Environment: real
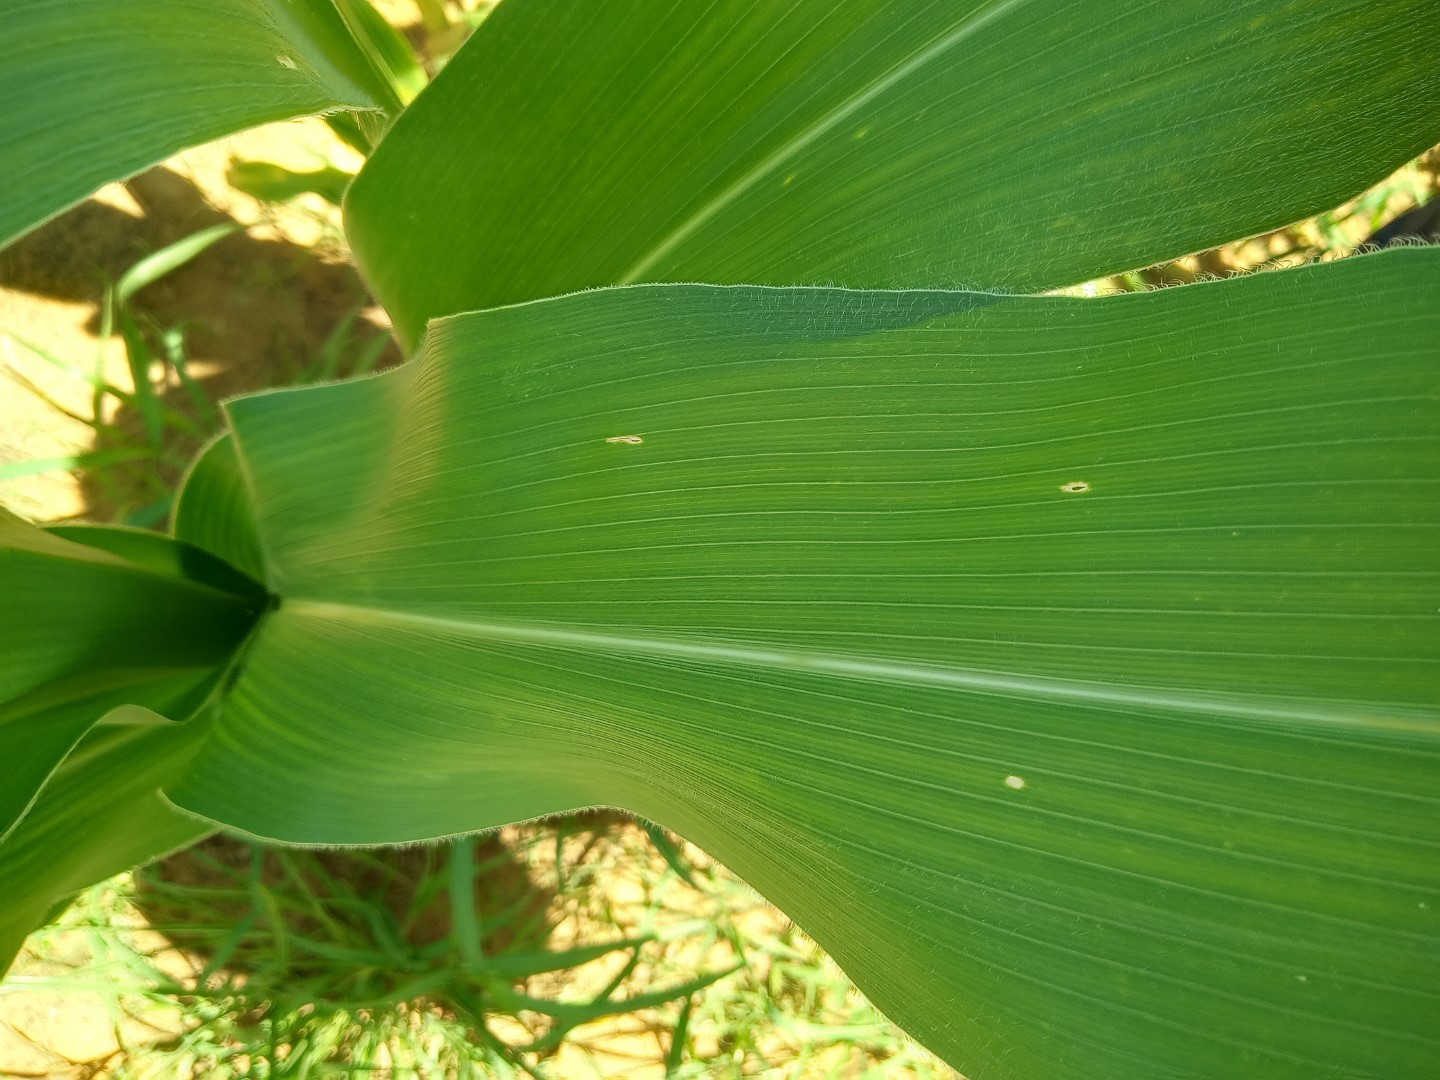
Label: healthy